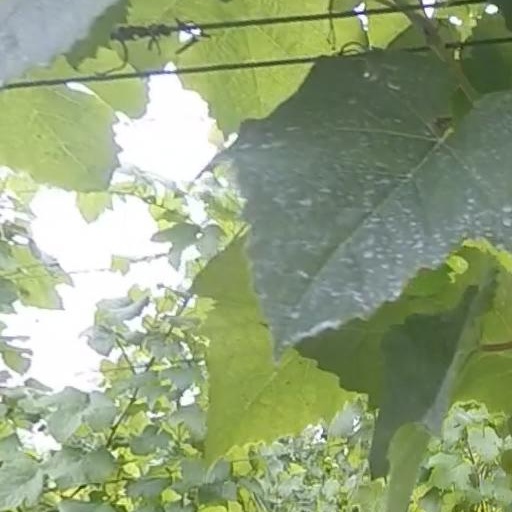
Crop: grape